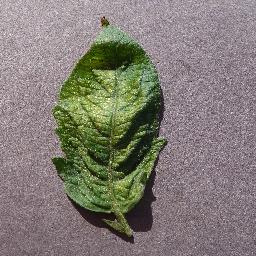
Label: Tomato___Spider_mites Two-spotted_spider_mite